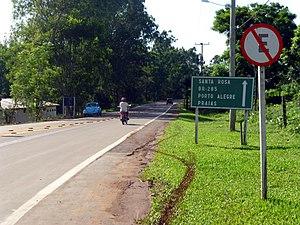
La RS-344 ou Rodovia Sepé Tiaraju est une route brésilienne locale du Nord-Ouest de l'État du Rio Grande do Sul.